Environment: real
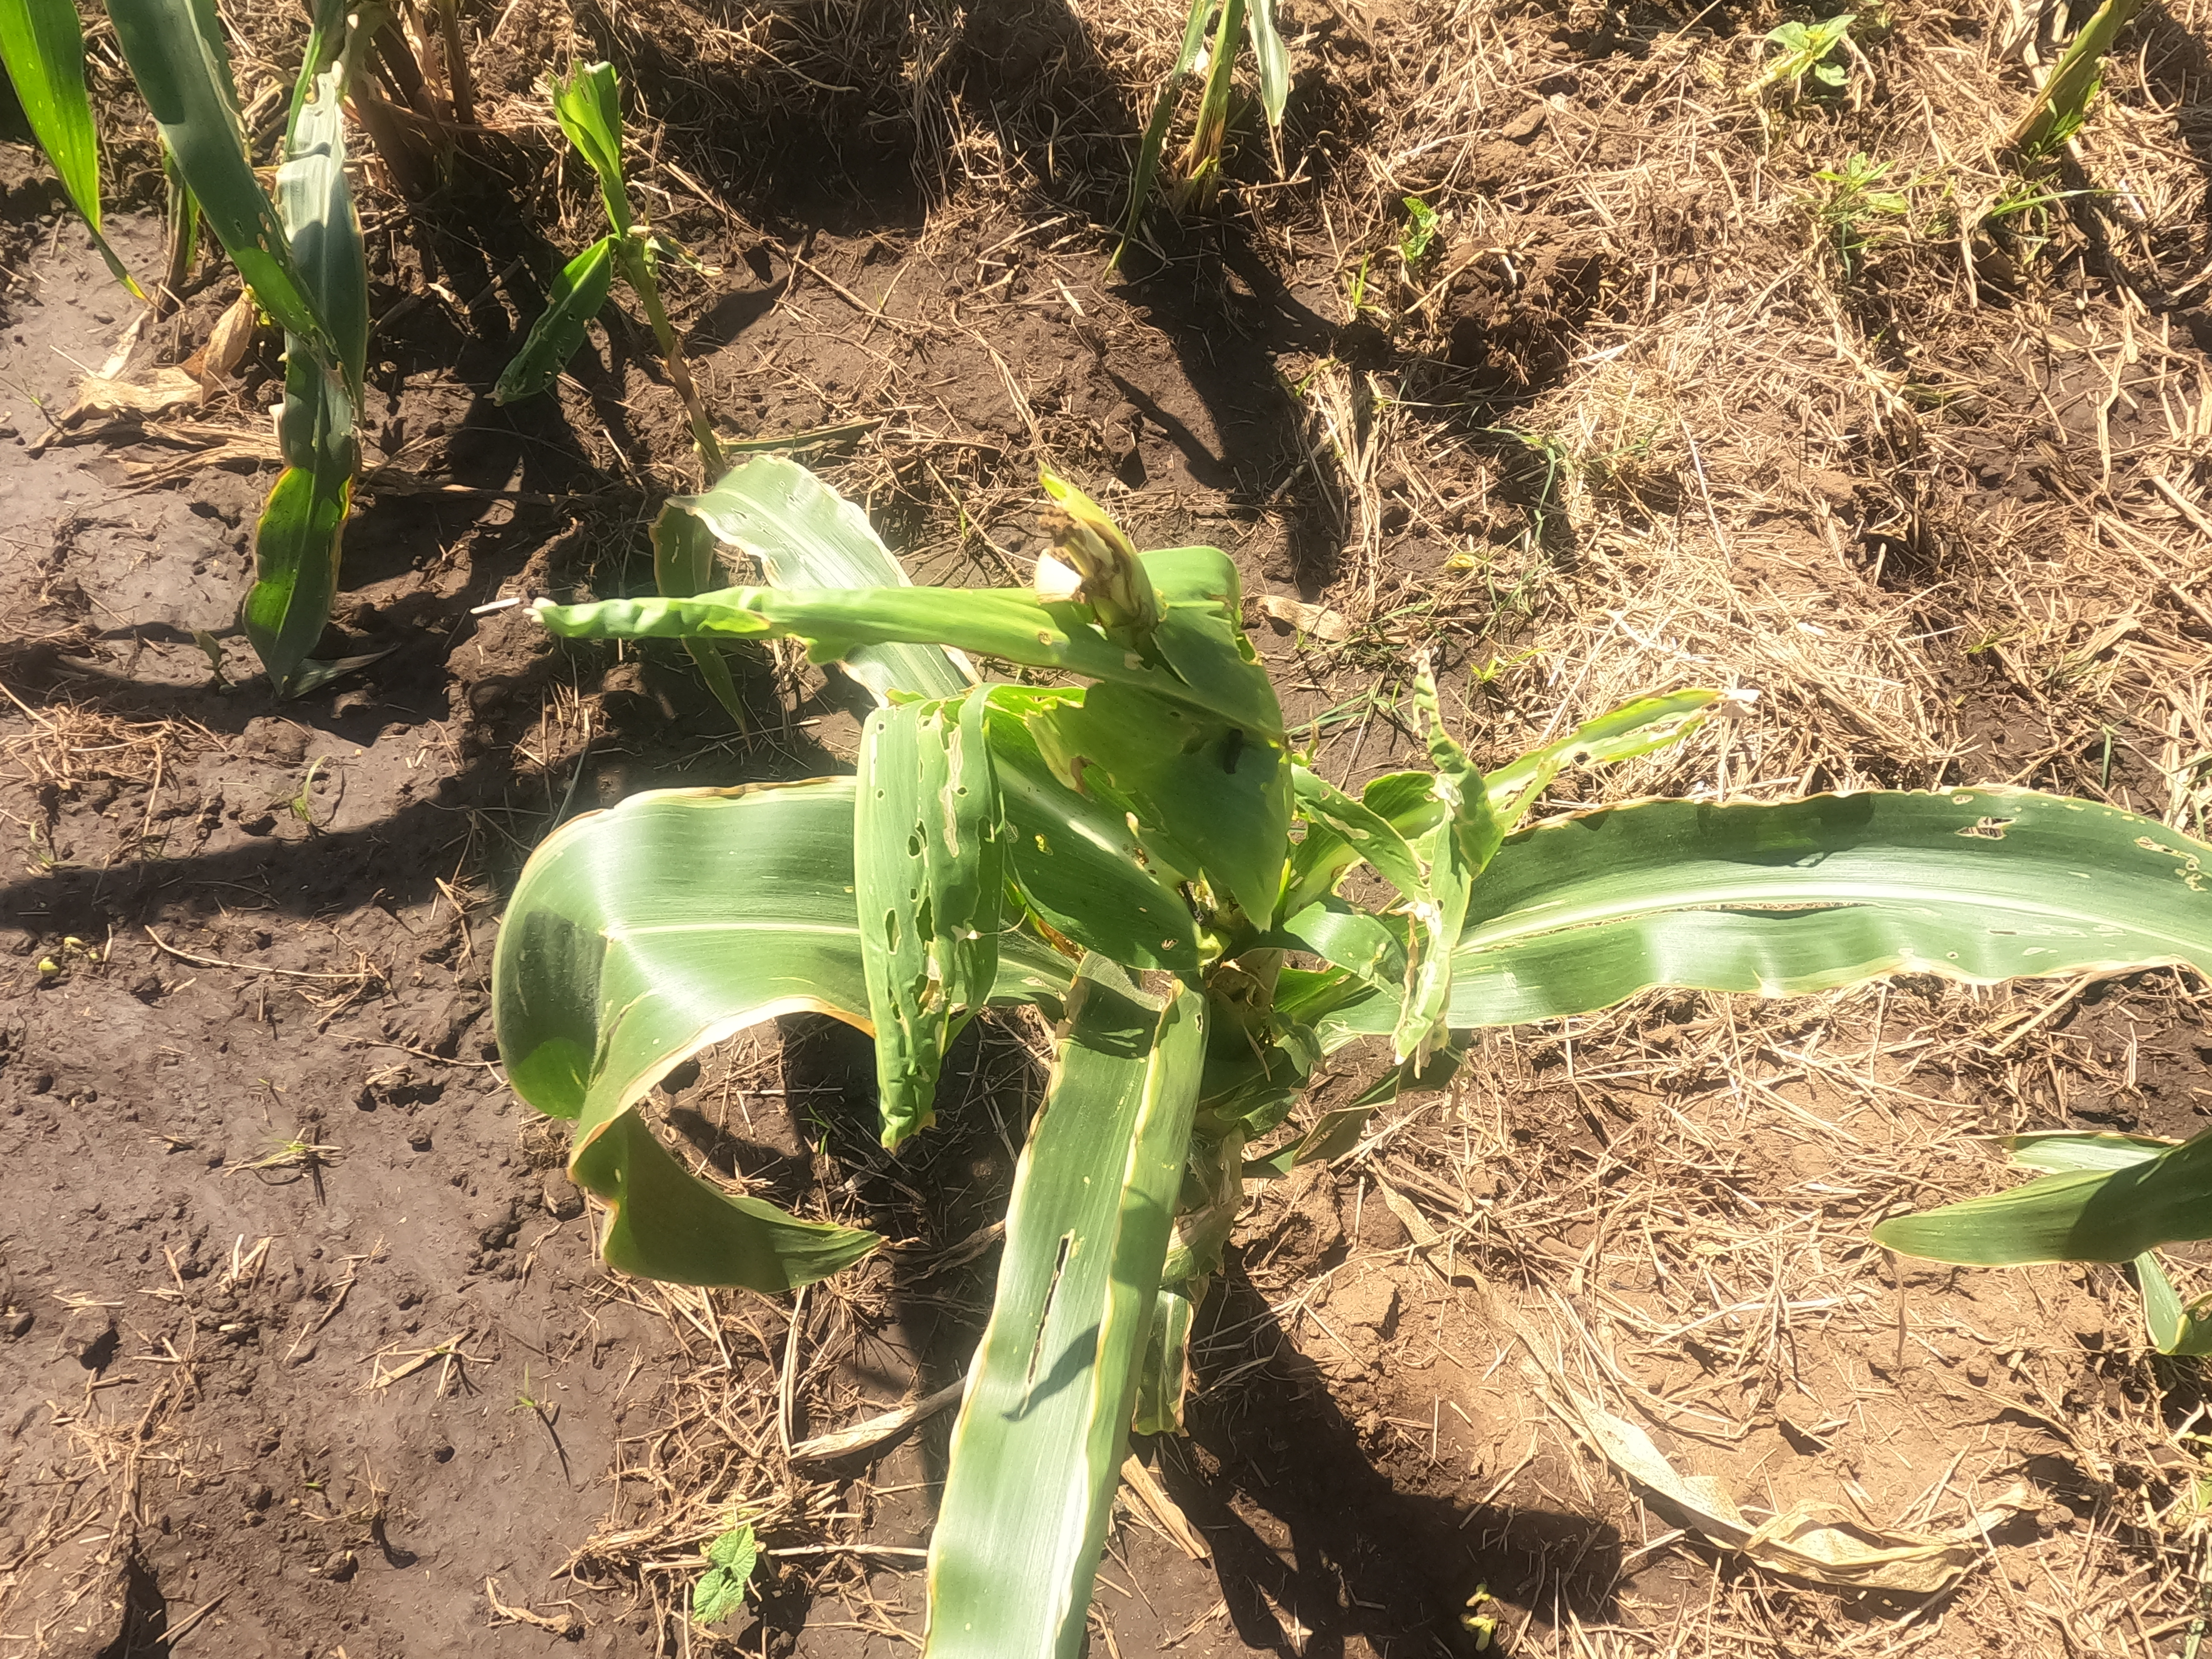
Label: fall_armyworm